Jiří Ryba

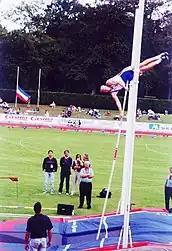
Jiří Ryba

Jiří Ryba (born 15 June 1976 in Tábor) is a former Czech decathlete. His personal best result was 8339 points, achieved in May 2000 in Desenzano del Garda. Ryba is married to pole vaulter Pavla Hamáčková.